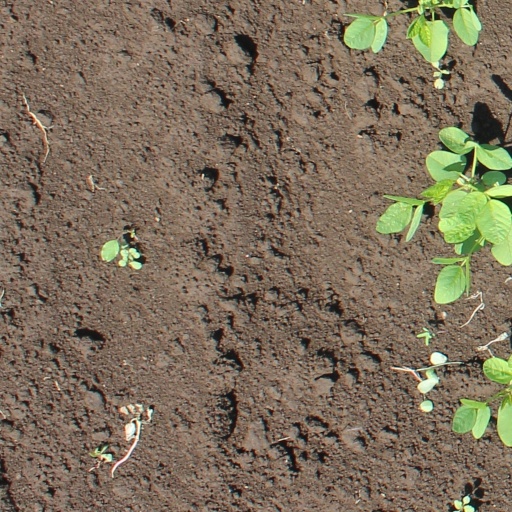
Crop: soybean